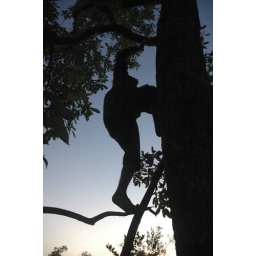
Climbing a tree was the only way of getting mobile phone reception in the national park.